Assassination of a High School President

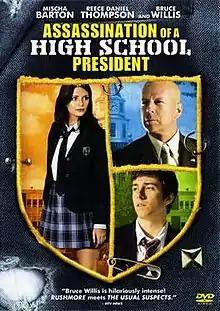
DVD release cover

Assassination of a High School President is a 2008 American neo noir comedy film directed by Brett Simon and starring Reece Thompson, Bruce Willis, Mischa Barton, Emily Meade and Michael Rapaport. It was written by Tim Calpin and Kevin Jakubowski. It premiered at the 2008 Sundance Film Festival.